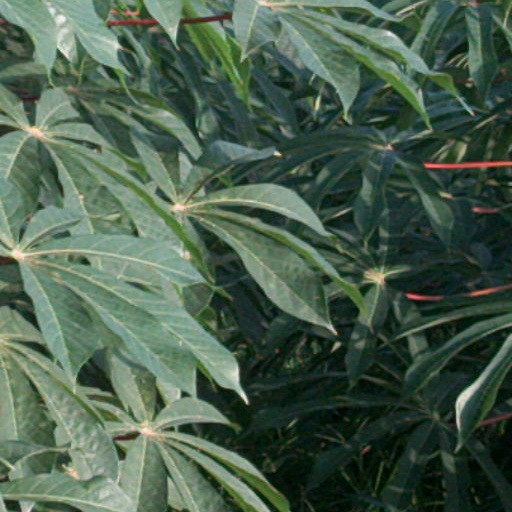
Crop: cassava